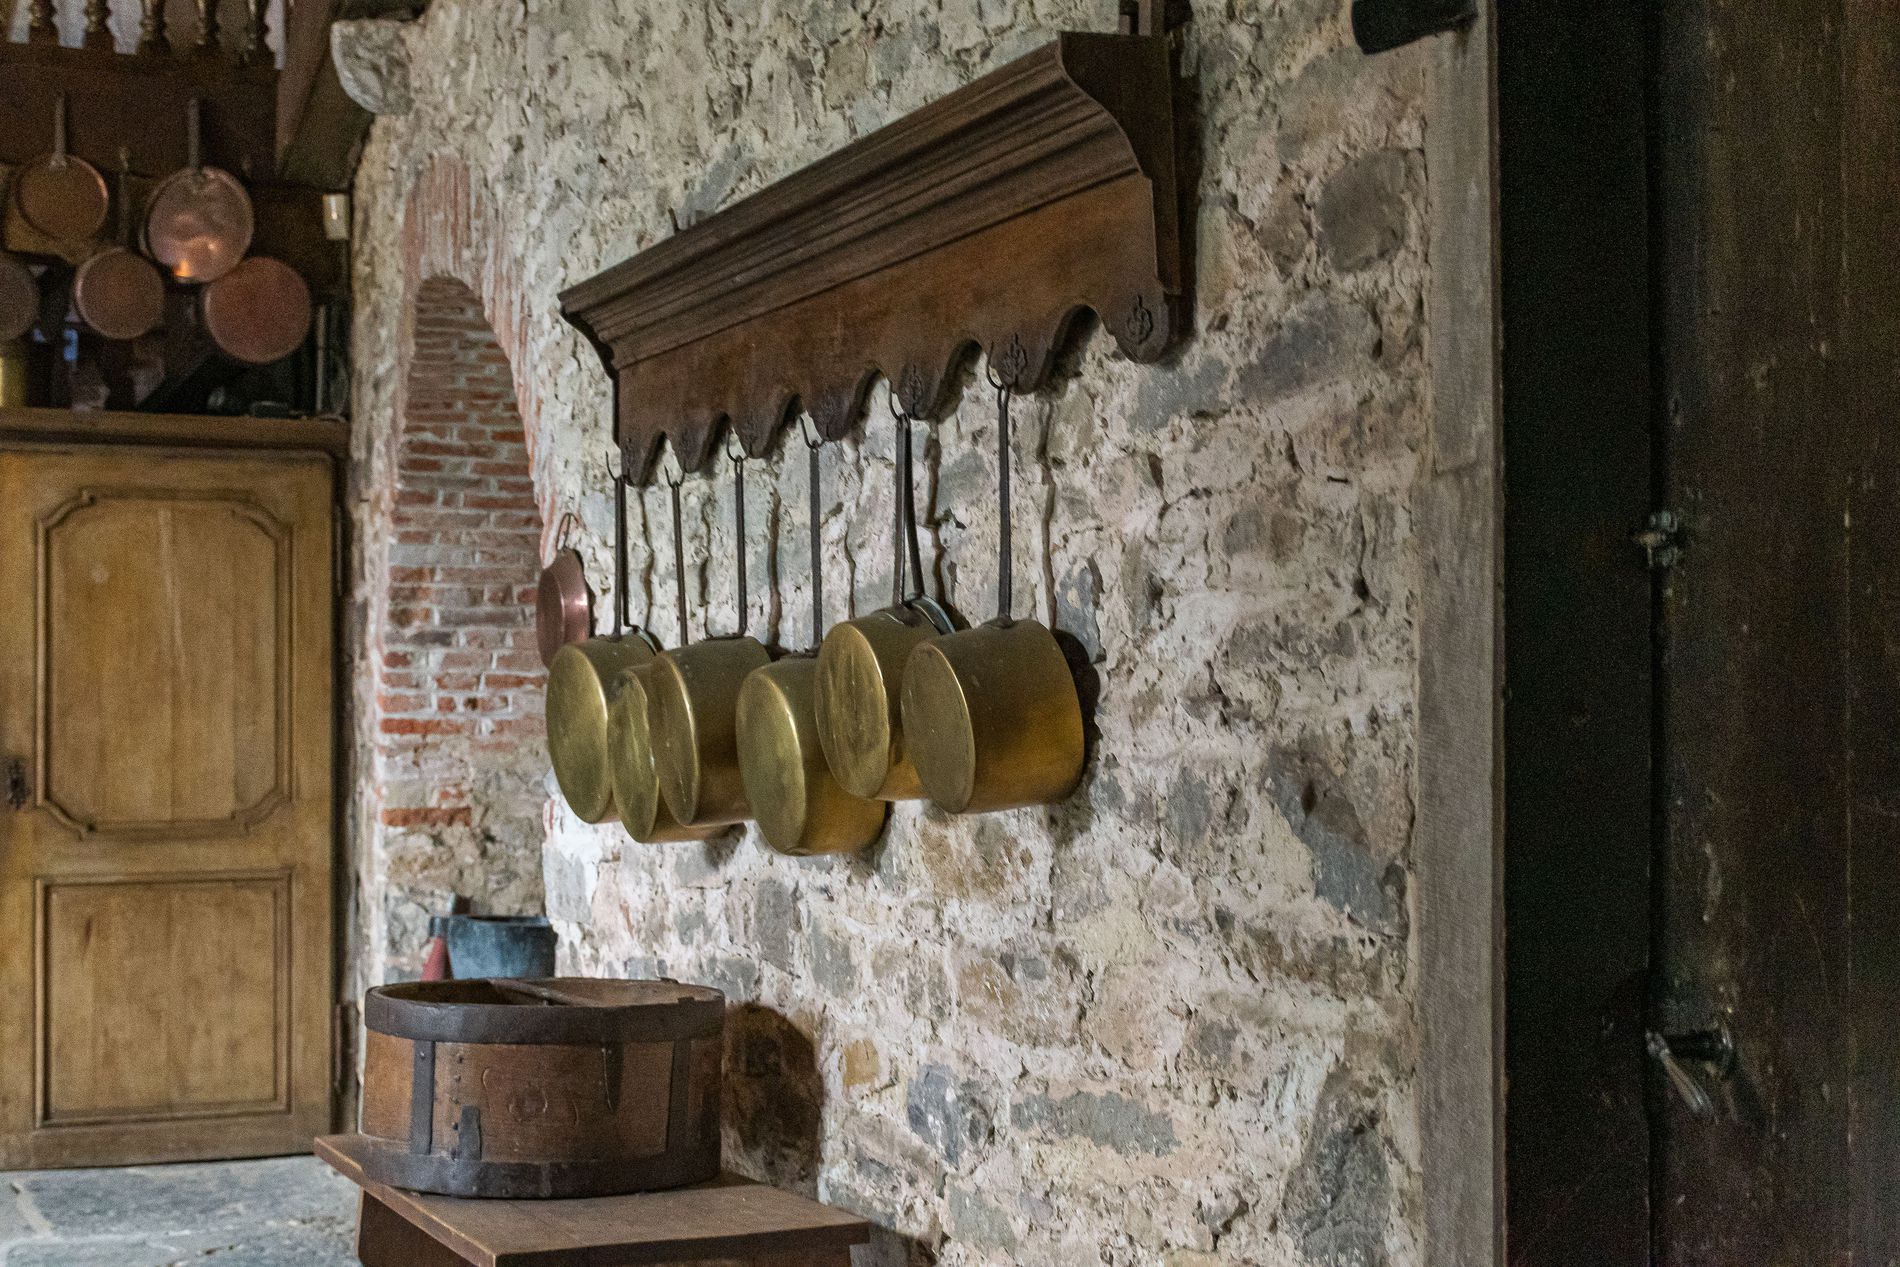
Historic Stone Kitchen
A rustic kitchen scene featuring a stone wall with a wooden rack holding cookware hanging on metal hooks. To the left, a wooden door and brick archway add architectural interest, while a tall wooden cabinet stands nearby, enhancing the antique vibe. A round wooden container sits on a simple bench in the foreground.
Photographed at eye level, this indoor scene shows a warmly lit, historic kitchen with stone walls and vintage cookware. The mix of brick, wood, and metal creates a nostalgic, old-world charm. The lighting is soft and natural, highlighting the textures and patina of the aged materials, evoking a calm, lived-in atmosphere. The setting appears to be part of an old home or historic site, with worn textures and warm, earthy tones throughout.
Labels: Wood, Cookware, Pot, Indoors, Food, Shelf, Pottery, Gong, Musical Instrument, Bell, Architecture, Building, Factory, Fireplace, Hardwood, Furniture, Living Room, Room, Path, Walkway, Manufacturing, Workshop, Wall, Brick, Arch, Wooden Rack, Door, Cabinet, Pan, Floor, Metal Hooks, Metal Hook, Doors, Pans
Camera: NIKON CORPORATION NIKON D7500
Lens: 18.0-140.0 mm f/3.5-5.6, AF-S DX Nikkor 18-140mm f/3.5-5.6G ED VR
Aperture: F5.6
Exposure: 1/50 sec
ISO: 2500
Focal length: 32.0 mm